Ngao (polearm)

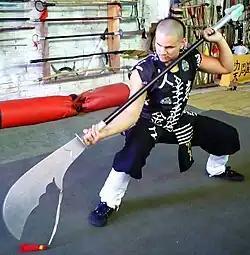

Ngao (ง้าว,ของ้าว) is a polearm that was traditionally used during the 18th century in Thailand.